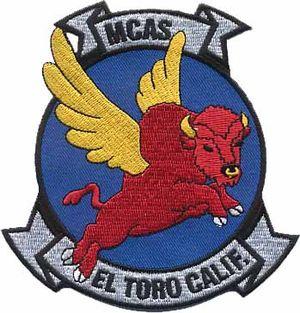
Voici la liste des bases et installations de l'United States Marine Corps.